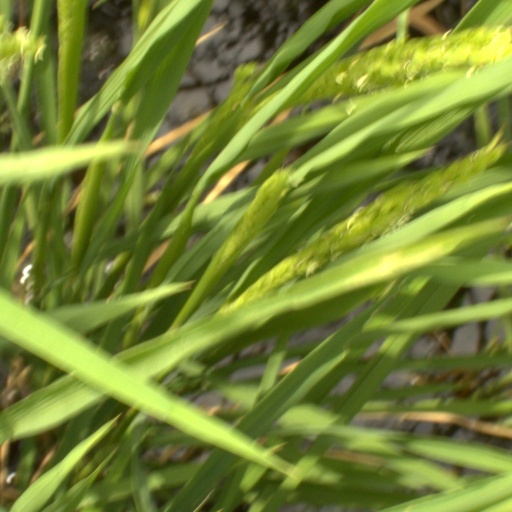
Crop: rice